Battle of Liège

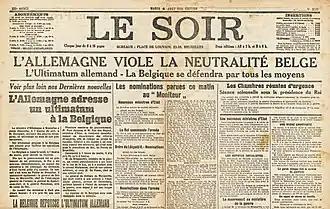

Belgian military planning was based on an assumption that other powers would expel an invader. The likelihood of a German invasion did not lead to France and Britain being seen as allies or for the Belgian government to intend to do more than protect its independence. The Anglo-French Entente (1904) had led the Belgians to perceive that the British attitude to Belgium had changed and that it was seen as a British protectorate. A General Staff was formed in 1910 but the (Chief of the General Staff), Lieutenant-Général Harry Jungbluth was retired on 30 June 1912 and not replaced until May 1914 by Lieutenant-General Chevalier de Selliers de Moranville who began planning for the concentration of the army and met railway officials on 29 July.